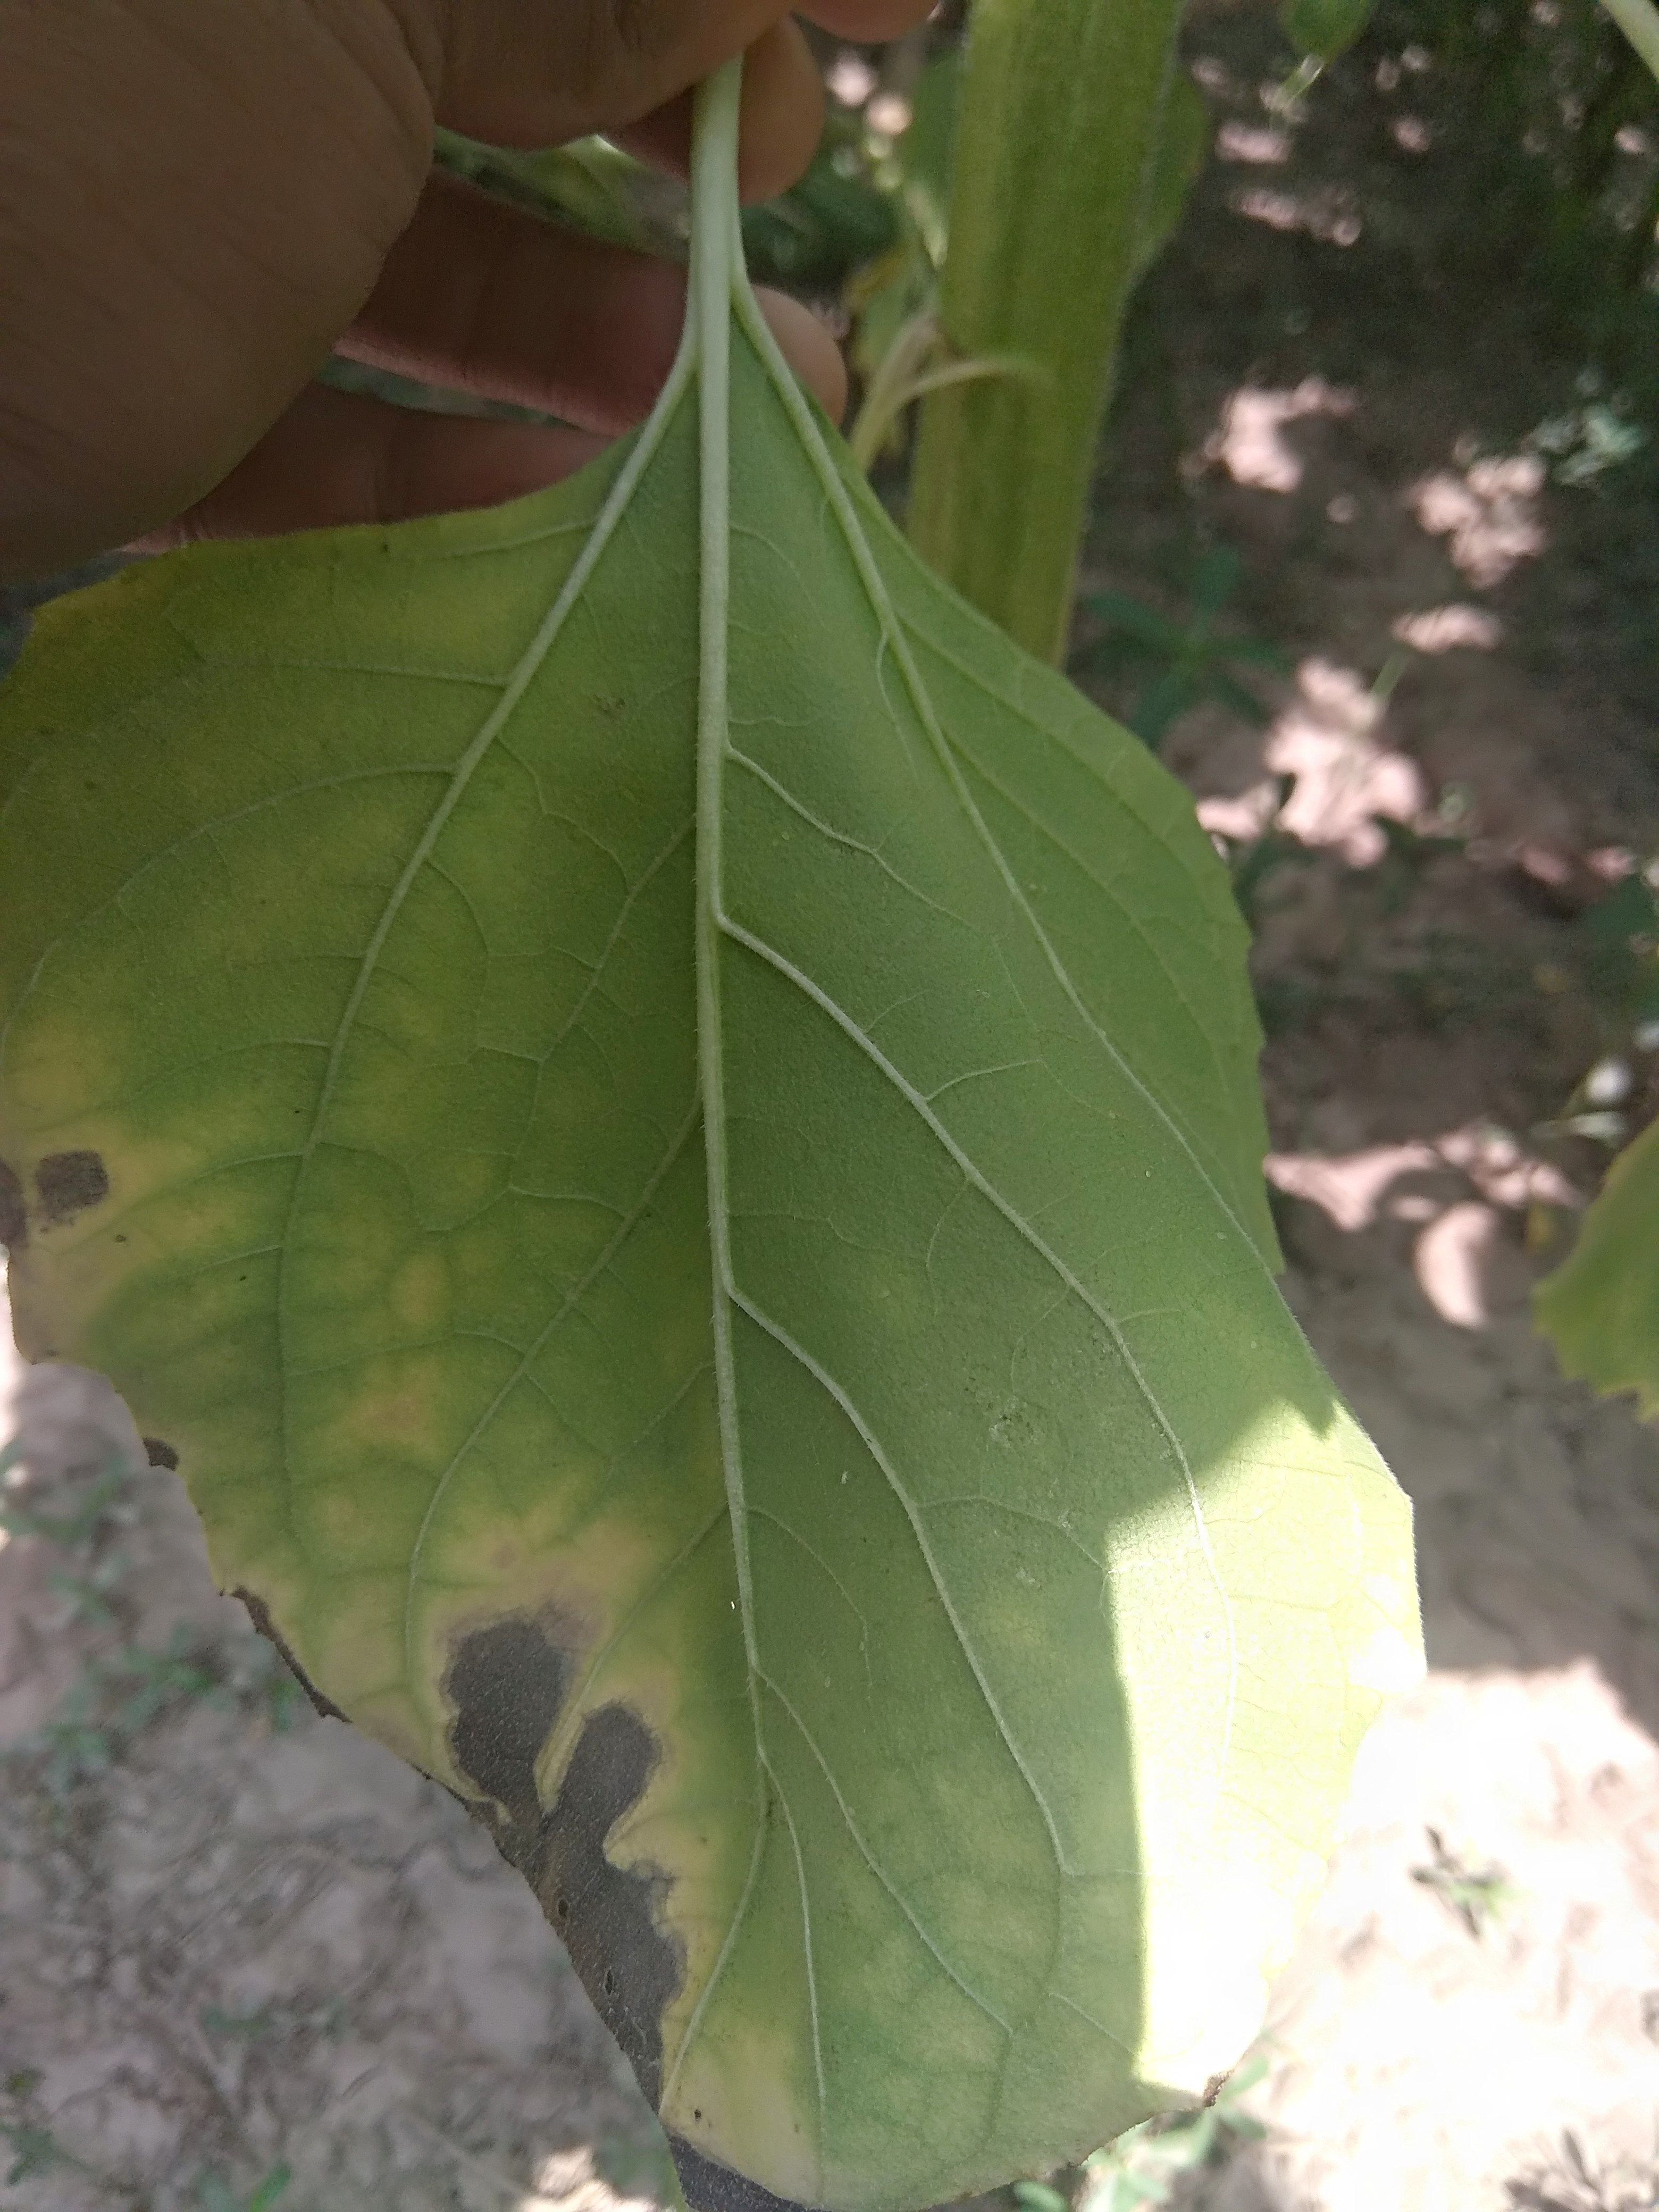
Label: Downy_mildew